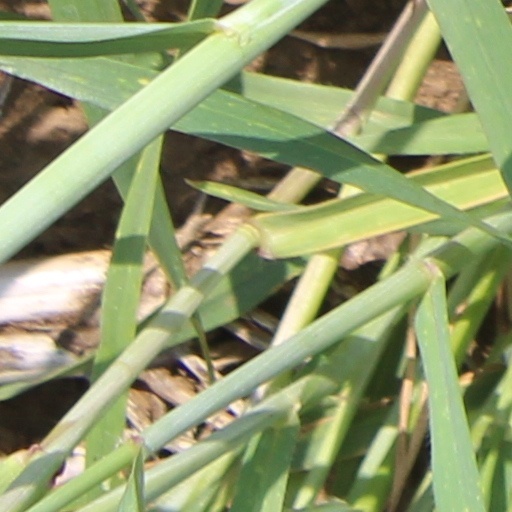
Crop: wheat